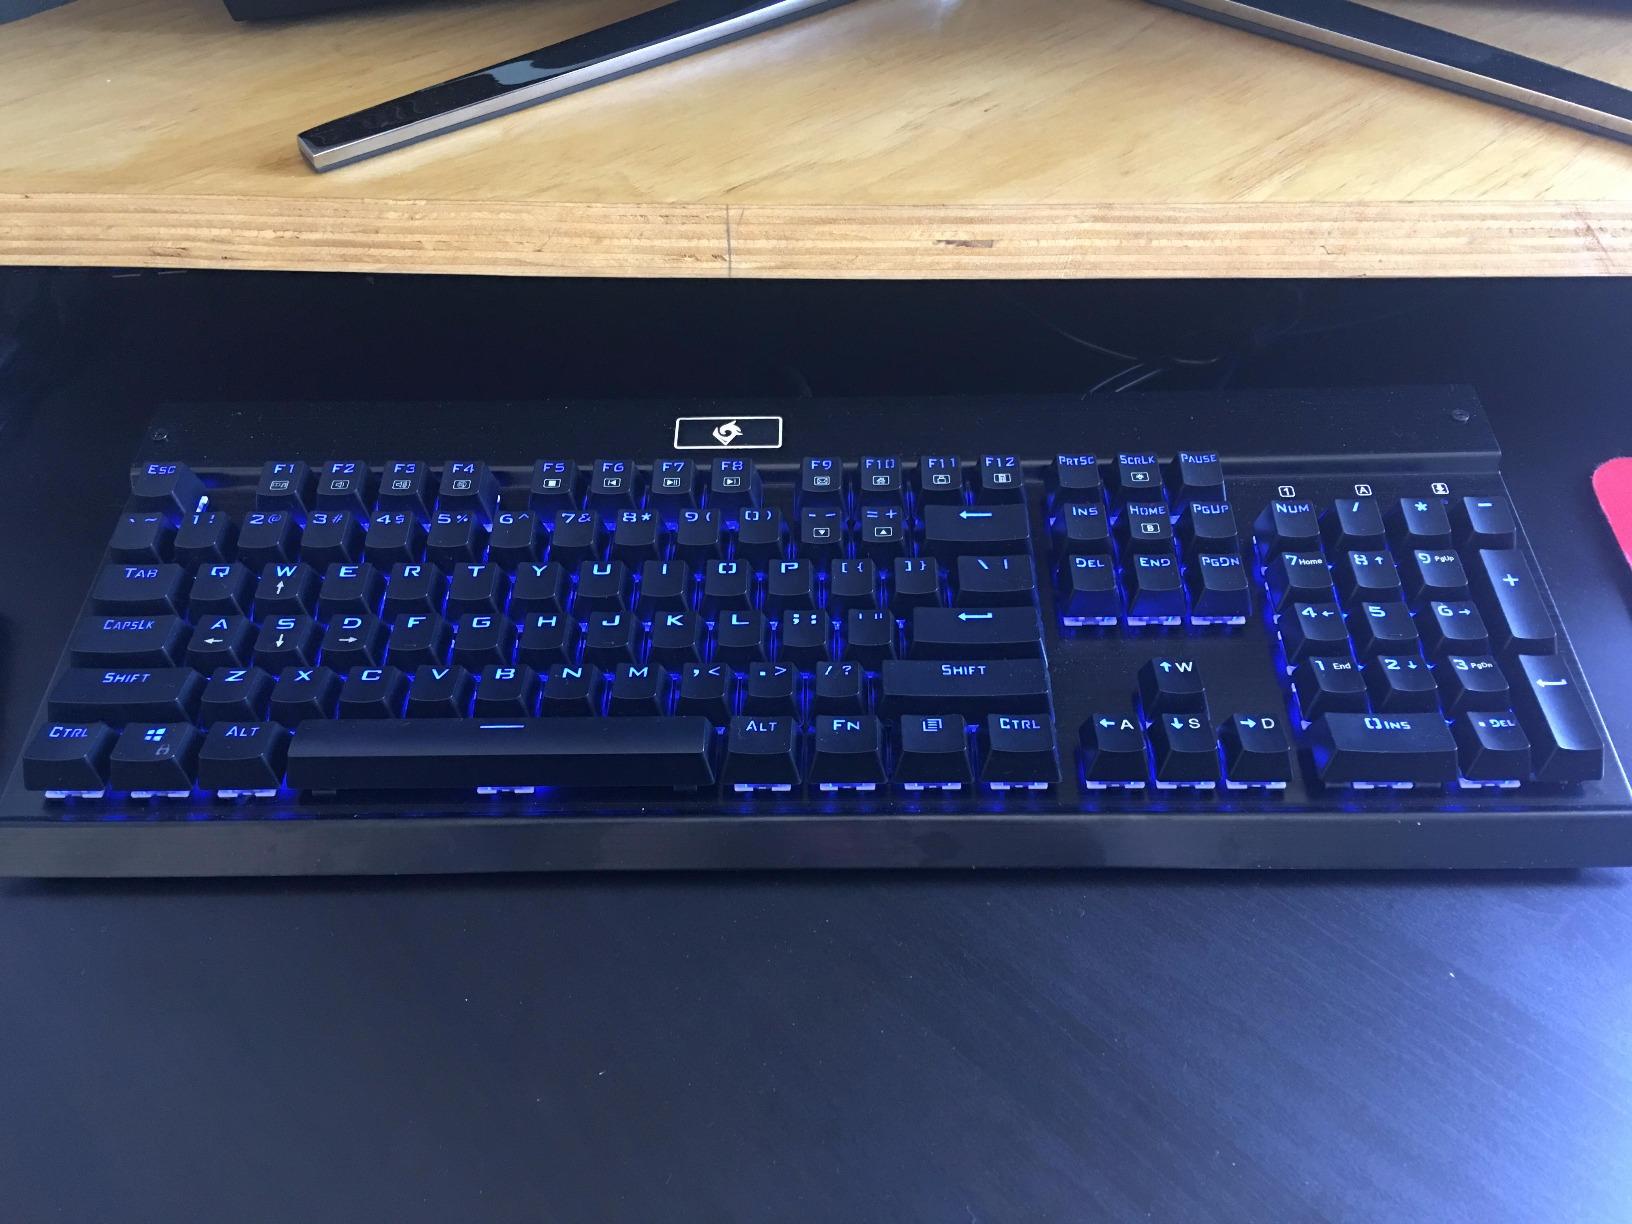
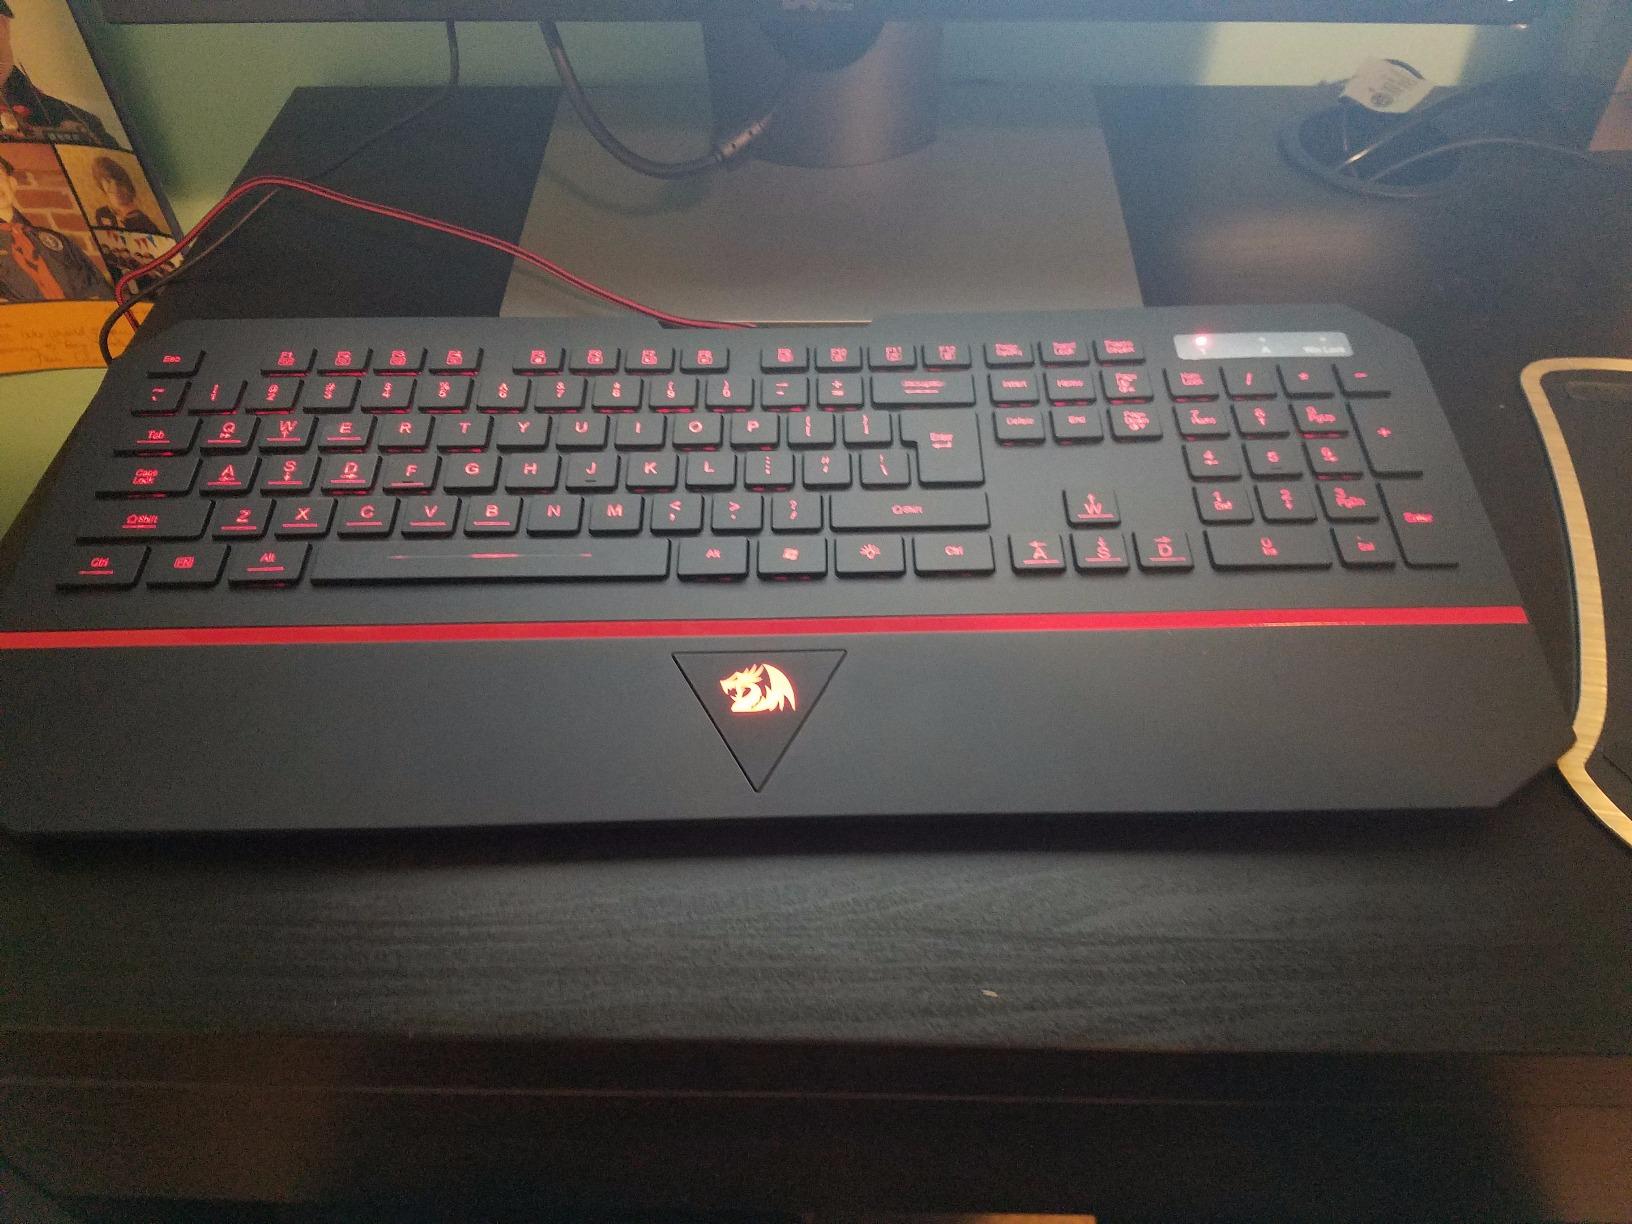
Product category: keyboard
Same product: no